ARA Almirante Brown (1880)

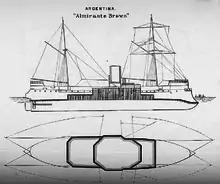
Line-drawing showing the sail plan and the firing arcs of the main battery guns

"Almirante Brown" was equipped with a main battery of eight BLR Armstrong guns, all mounted individually in casemates. Six were in a central battery, and the other two were in the bow and stern as chase guns. The central battery was sponsoned out over the hull to position the guns such that four could fire directly ahead and two could fire astern. These breech-loading guns were a new development, which rendered "Almirante Brown" a significantly more powerful vessel than even those that had been completed a few years earlier. The central battery was protected by heavy armor plate, but the chase guns were entirely unprotected, beyond the thin hull plating that enclosed their positions. The guns fired a shell, using a propellant charge. These shells were capable of penetrating of wrought iron armor, which was the type of armor that protected most ironclads in service in foreign navies.